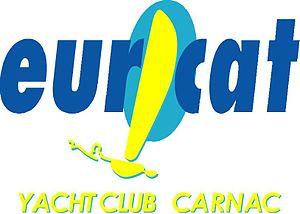
Logo Eurocat
L'Eurocat est le premier rassemblement de catamarans de sport français et deuxième européen après le Round Texel en Hollande.